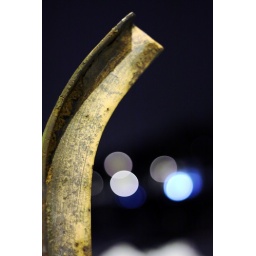
Just the top of a pole from an old fence and some lights in the background